Jang Dong-gun

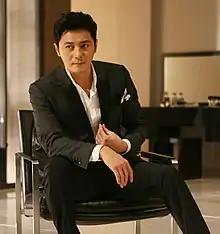
Jang in an LG ad in 2011

Jang first entered the entertainment world in a talent contest in 1992. He began by acting in TV dramas such as "Iljimae", "The Last Match", co-starring Shim Eun-ha,